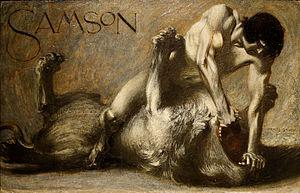
Samson. Huile sur bois de Franz von Stuck, 1891. Exposée au Museum Villa Stuck, Munich
La villa Stuck est une villa dessinée et aménagée par le peintre Franz von Stuck pour son usage personnel entre 1897 et 1898. Située au 60 Prinzregentenstraße dans le Bogenhausen à Munich, elle a été transformée en 1968 pour abriter le Museum Villa Stuck consacré à l'Art nouveau.
Le naziréat est un phénomène religieux, attesté par les écritures bibliques, la littérature extra-biblique et l'archéologie, au sein de la religion ancienne d'Israël et du Judaïsme ancien. Ce phénomène consiste pour un homme ou une femme à prendre ou recevoir le statut de « nazir » en s'abstenant de se couper les cheveux et de boire du vin.
Samson est nazir dès le ventre de sa mère et un juge d'Israël pendant vingt ans. Son histoire est écrite dans le Livre des Juges.